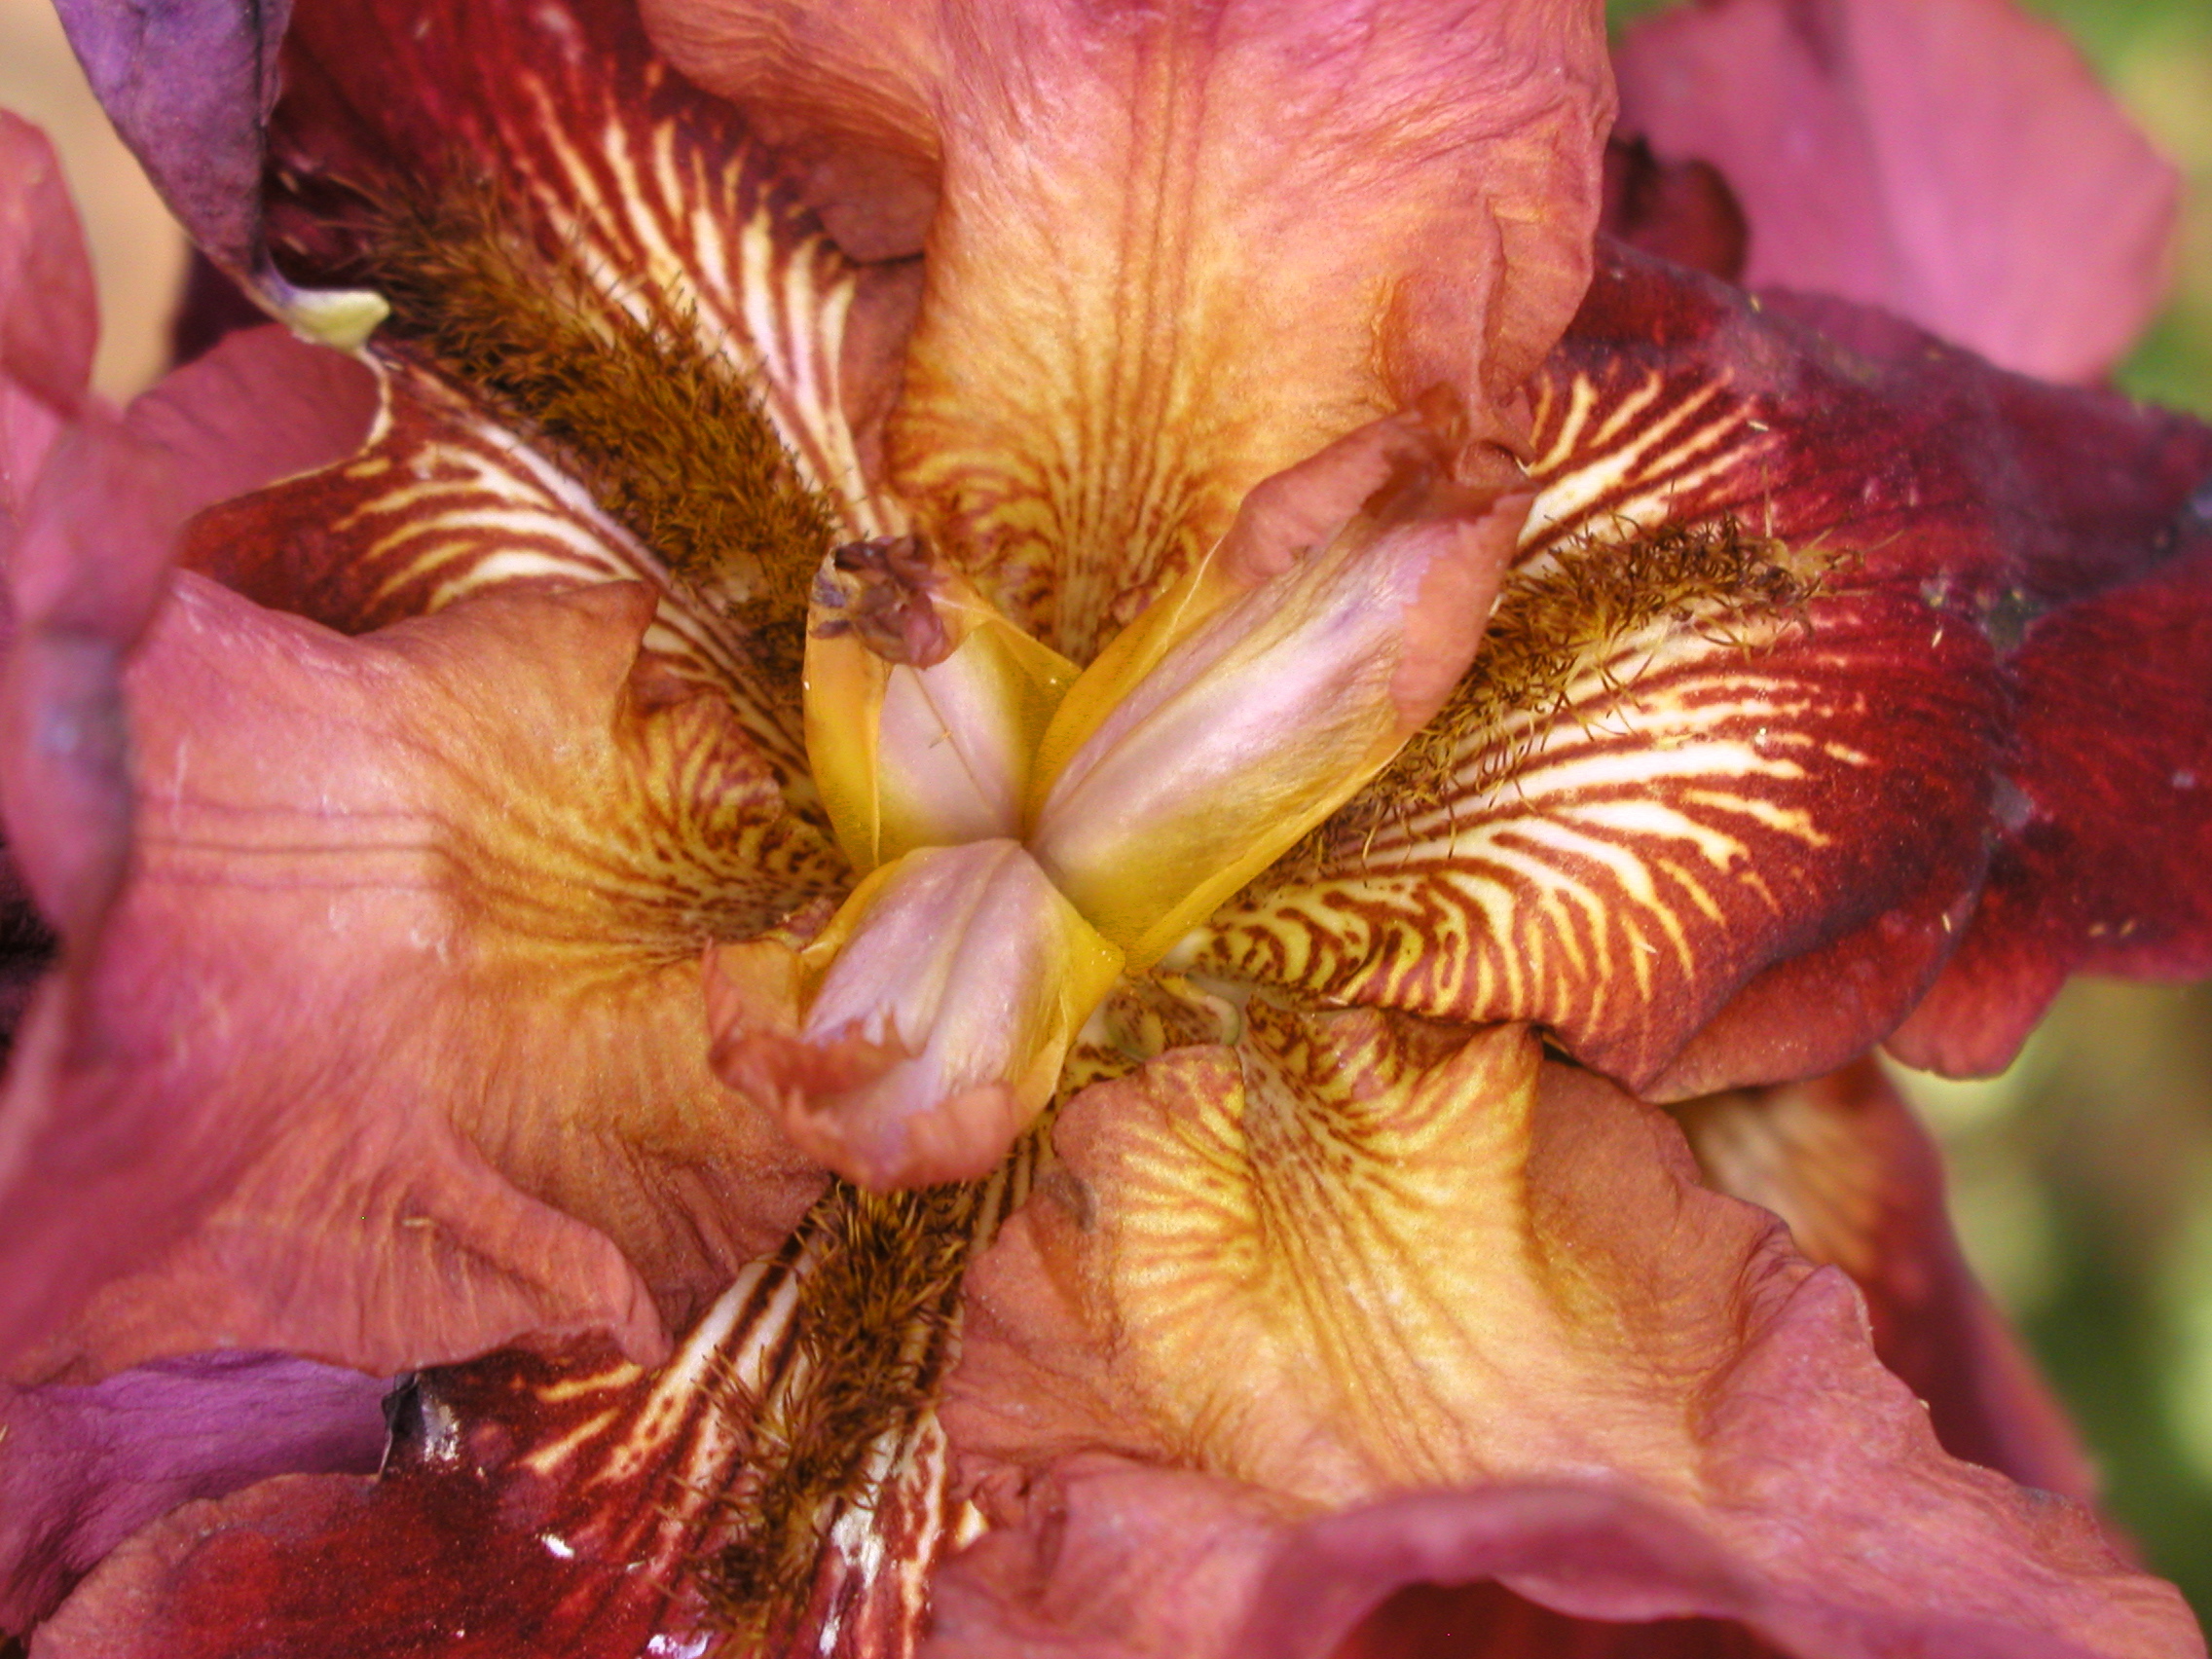
plant, flower, petal, flora, iris, eye, organ, strawberryaz, macro photography, flowering plant, land plant, iris family